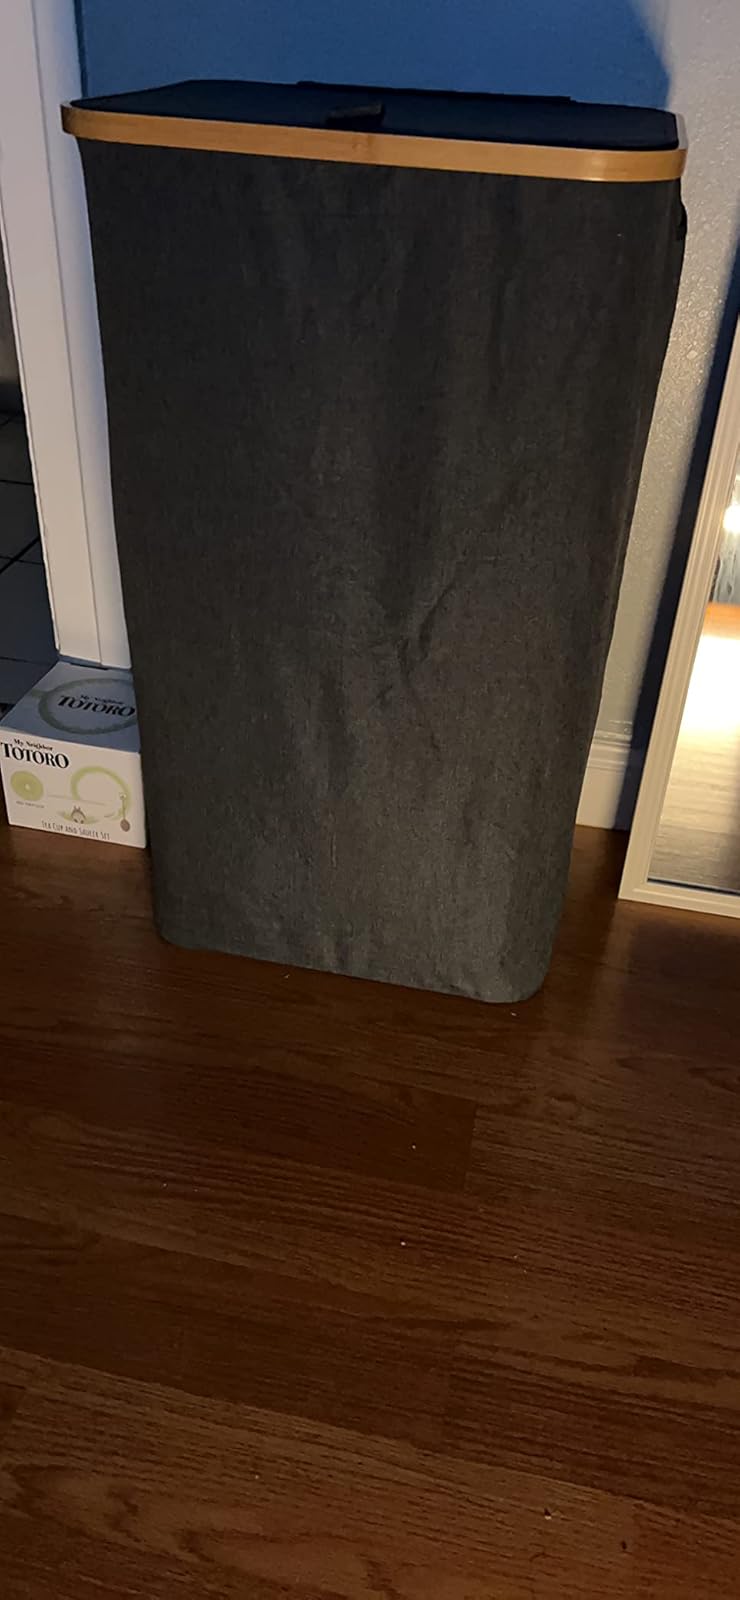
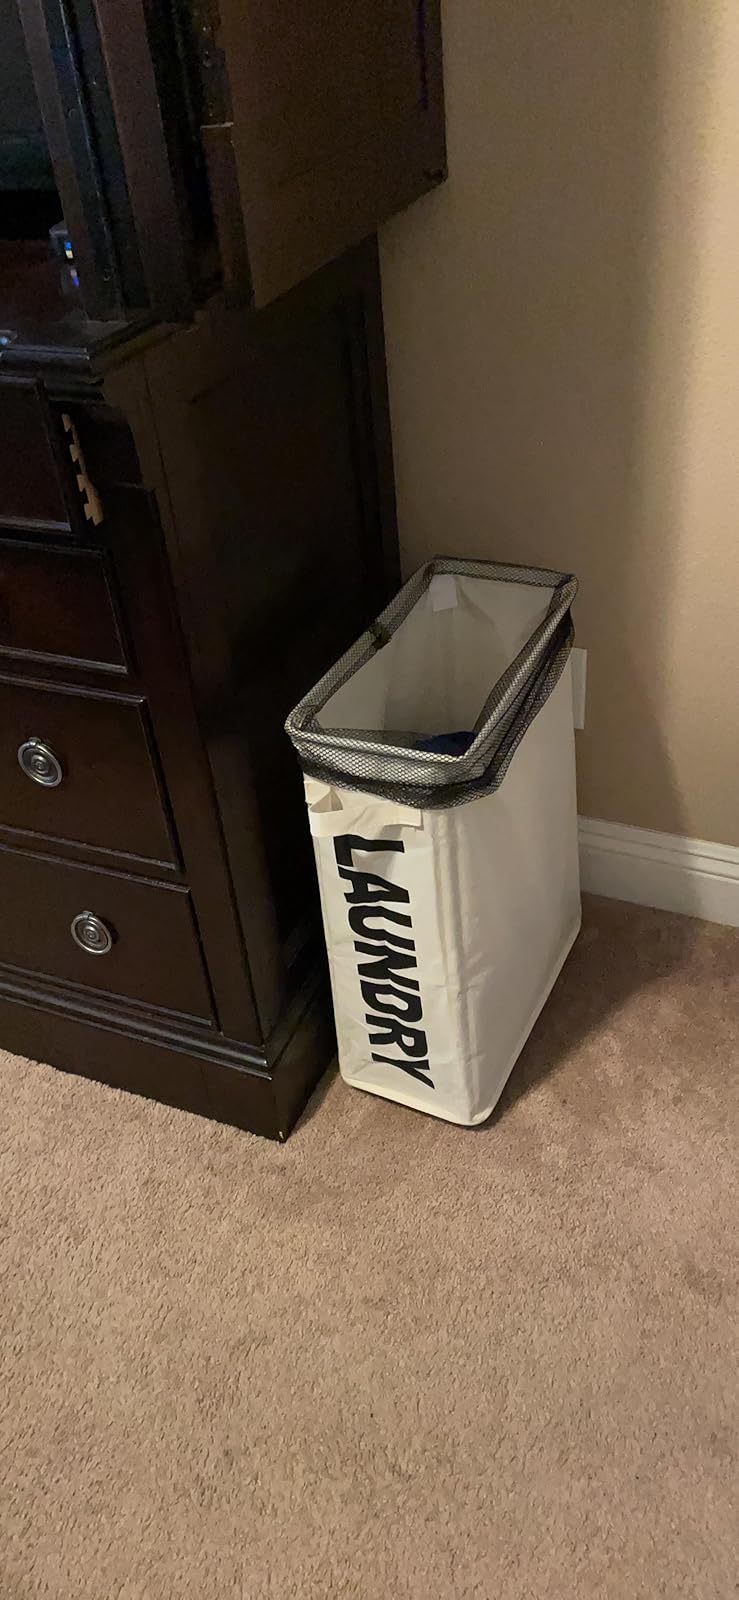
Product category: items_hamper
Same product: no